Ron Moody

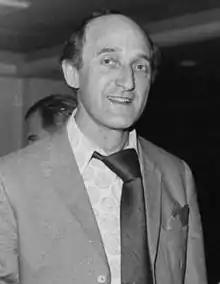
Moody in 1975

Ron Moody (born Ronald Moodnick; 8 January 1924 – 11 June 2015) was an English actor, composer, singer and writer. He was best known for his portrayal of Fagin in "Oliver!" (1968) and its 1983 Broadway revival. Moody earned a Golden Globe Award and an Academy Award nomination for the film, as well as a Tony Award nomination for the stage production. Other notable projects include "The Mouse on the Moon" (1963), Mel Brooks' "The Twelve Chairs" (1970) and "Flight of the Doves" (1971), in which Moody shared the screen with "Oliver!" co-star Jack Wild.